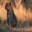
Label: leopard